T.A.T.u.

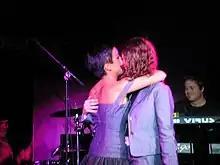
t.A.T.u. kissing during a concert in Moscow, October 2005

The third single off the album was "Sparks", which was the English version of "220". It was released in Brazil and on t.A.T.u.'s official YouTube account on 13 April 2010. On 31 March 2010, a contest was to be launched in which fans will be able to remix their favorite t.A.T.u. songs from the new album. The winning mixes would be included on an upcoming remix album.